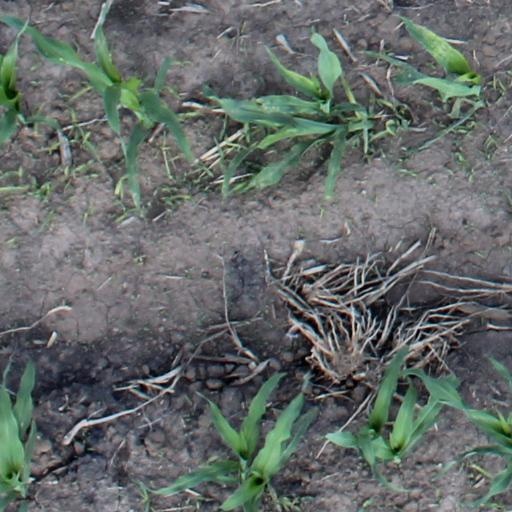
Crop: maize; corn